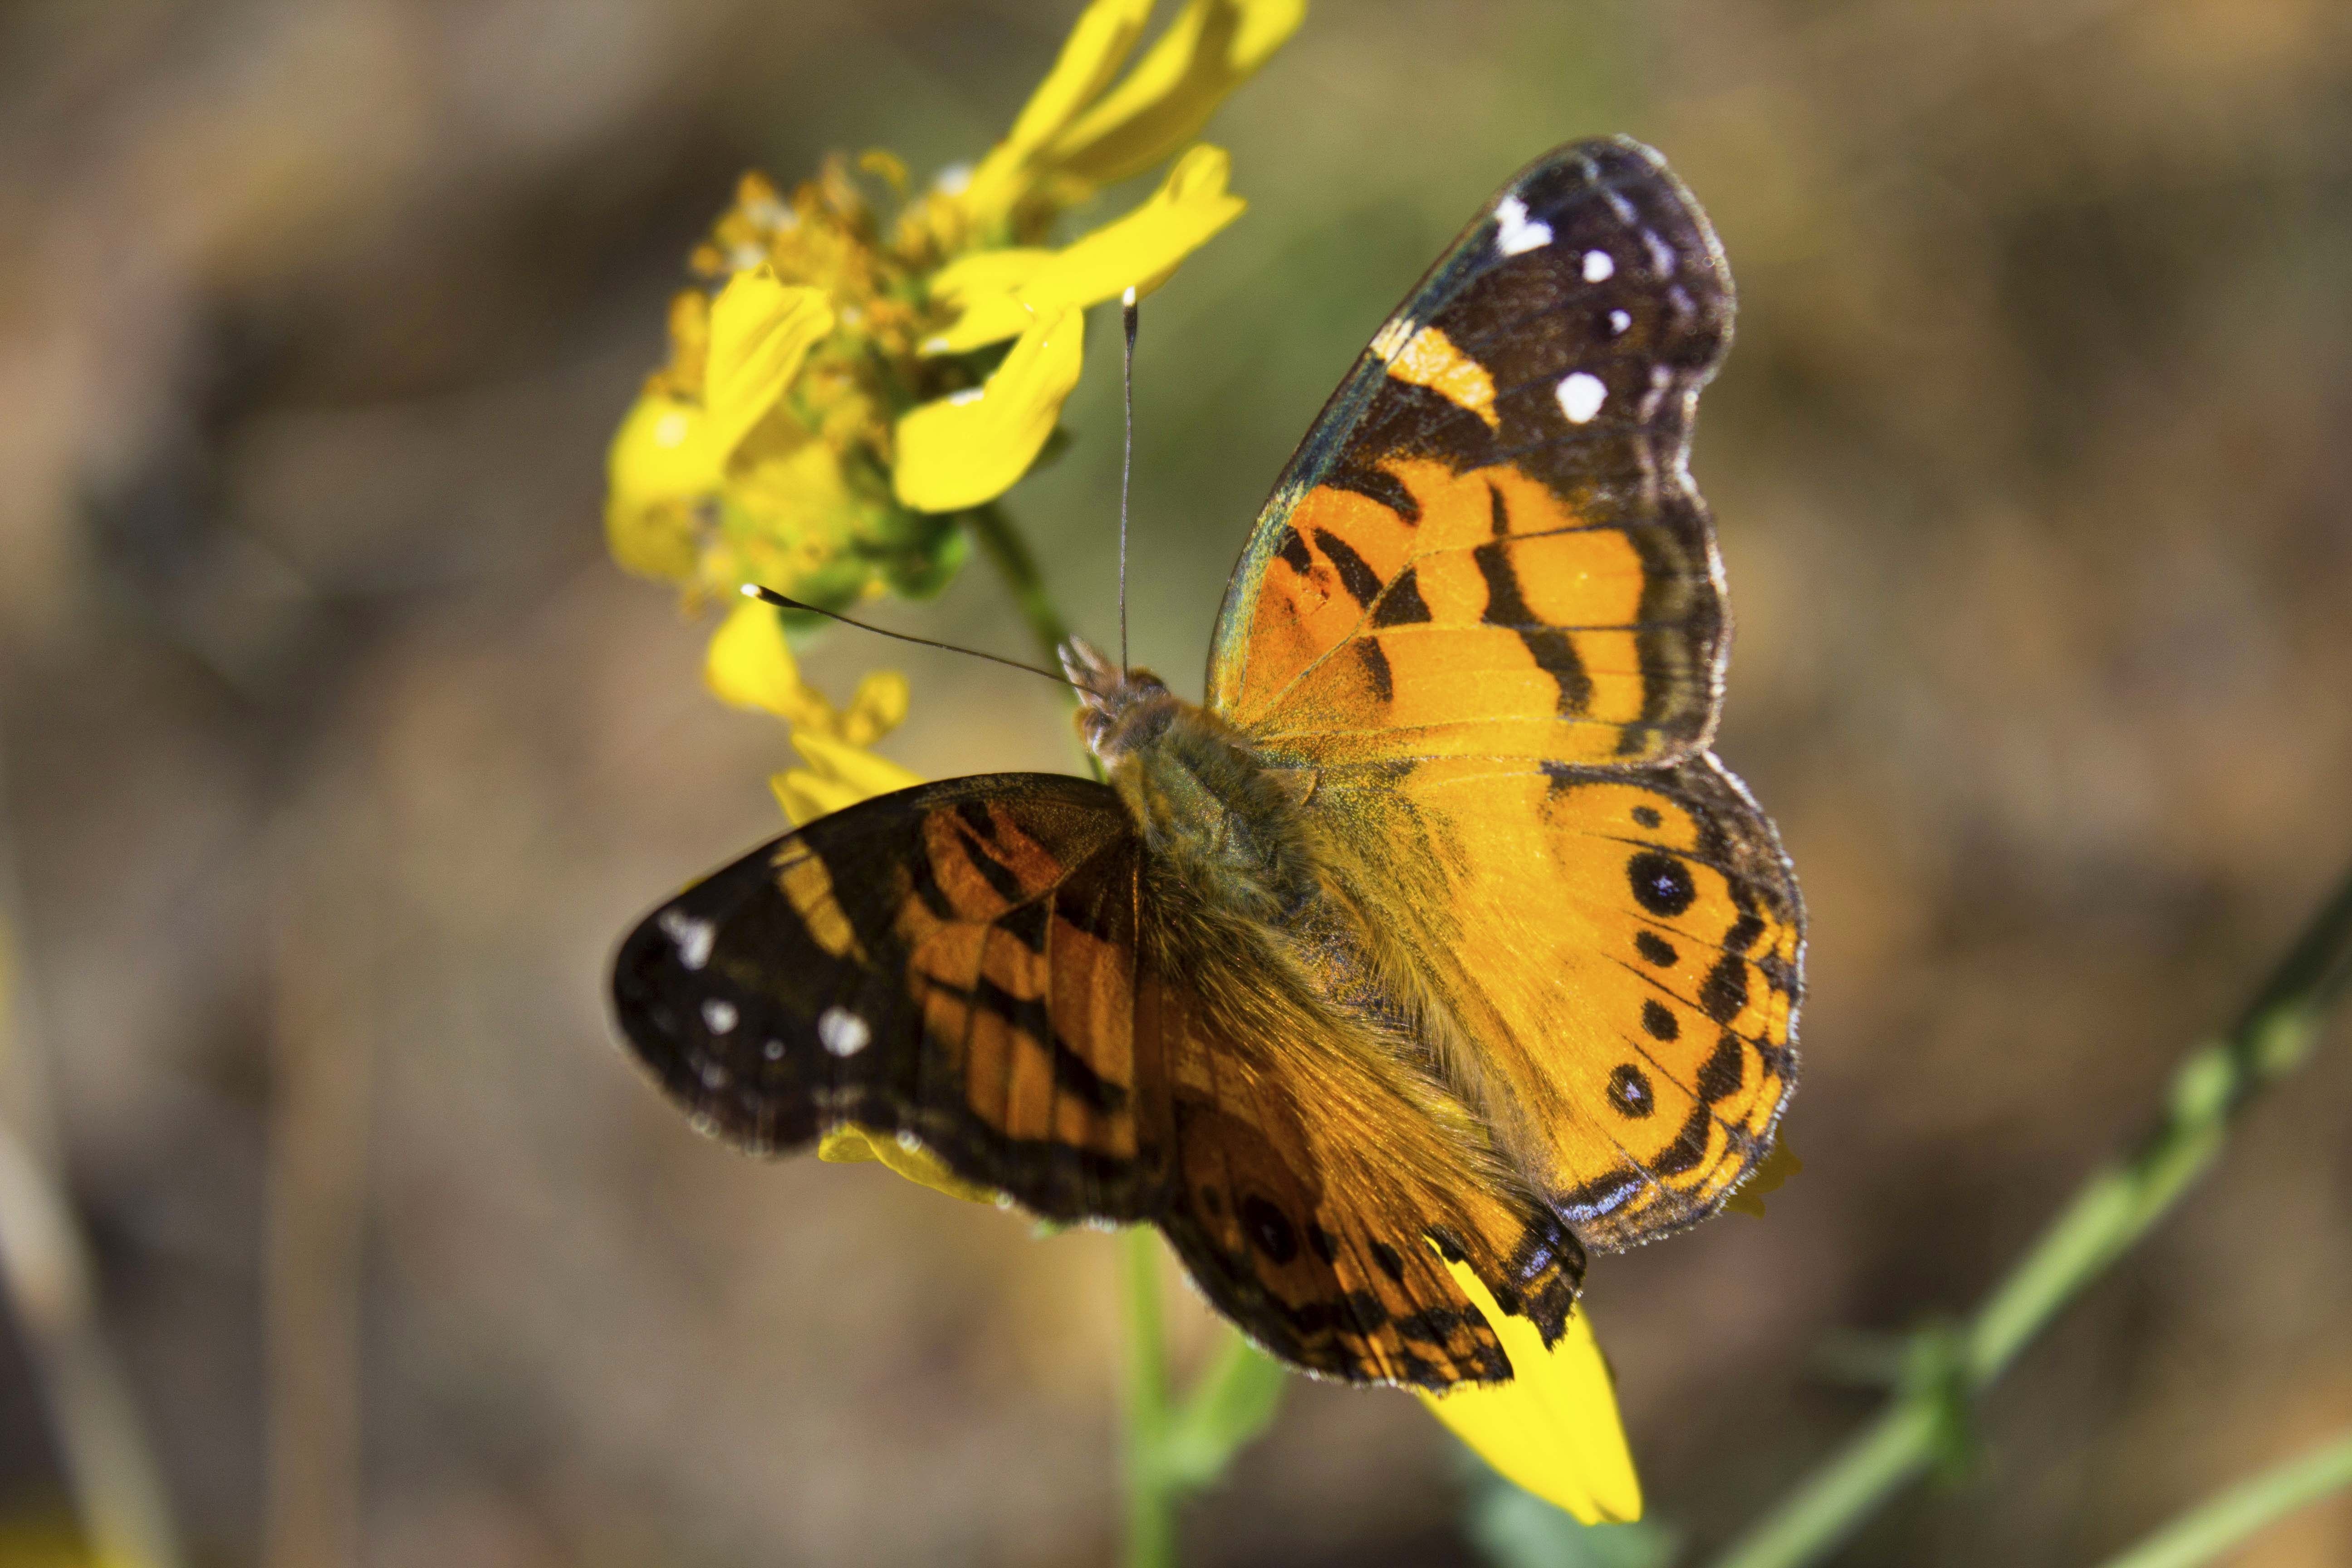
nature, wing, flower, fly, floral, wildlife, pattern, insect, natural, butterfly, black, colorful, yellow, garden, flora, fauna, invertebrate, close up, monarch butterfly, outside, bright, pretty, nectar, macro photography, arthropod, pollinator, moths and butterflies, lycaenid, brush footed butterfly, colias